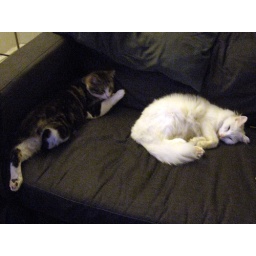
It starts with them sitting next to me, but slowly they take over all the available couch space